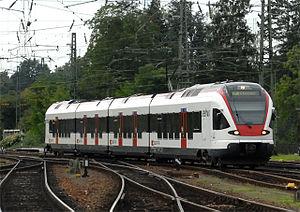
Les RABe 521 sont des automotrices des Chemins de fer fédéraux suisses de type Flirt.